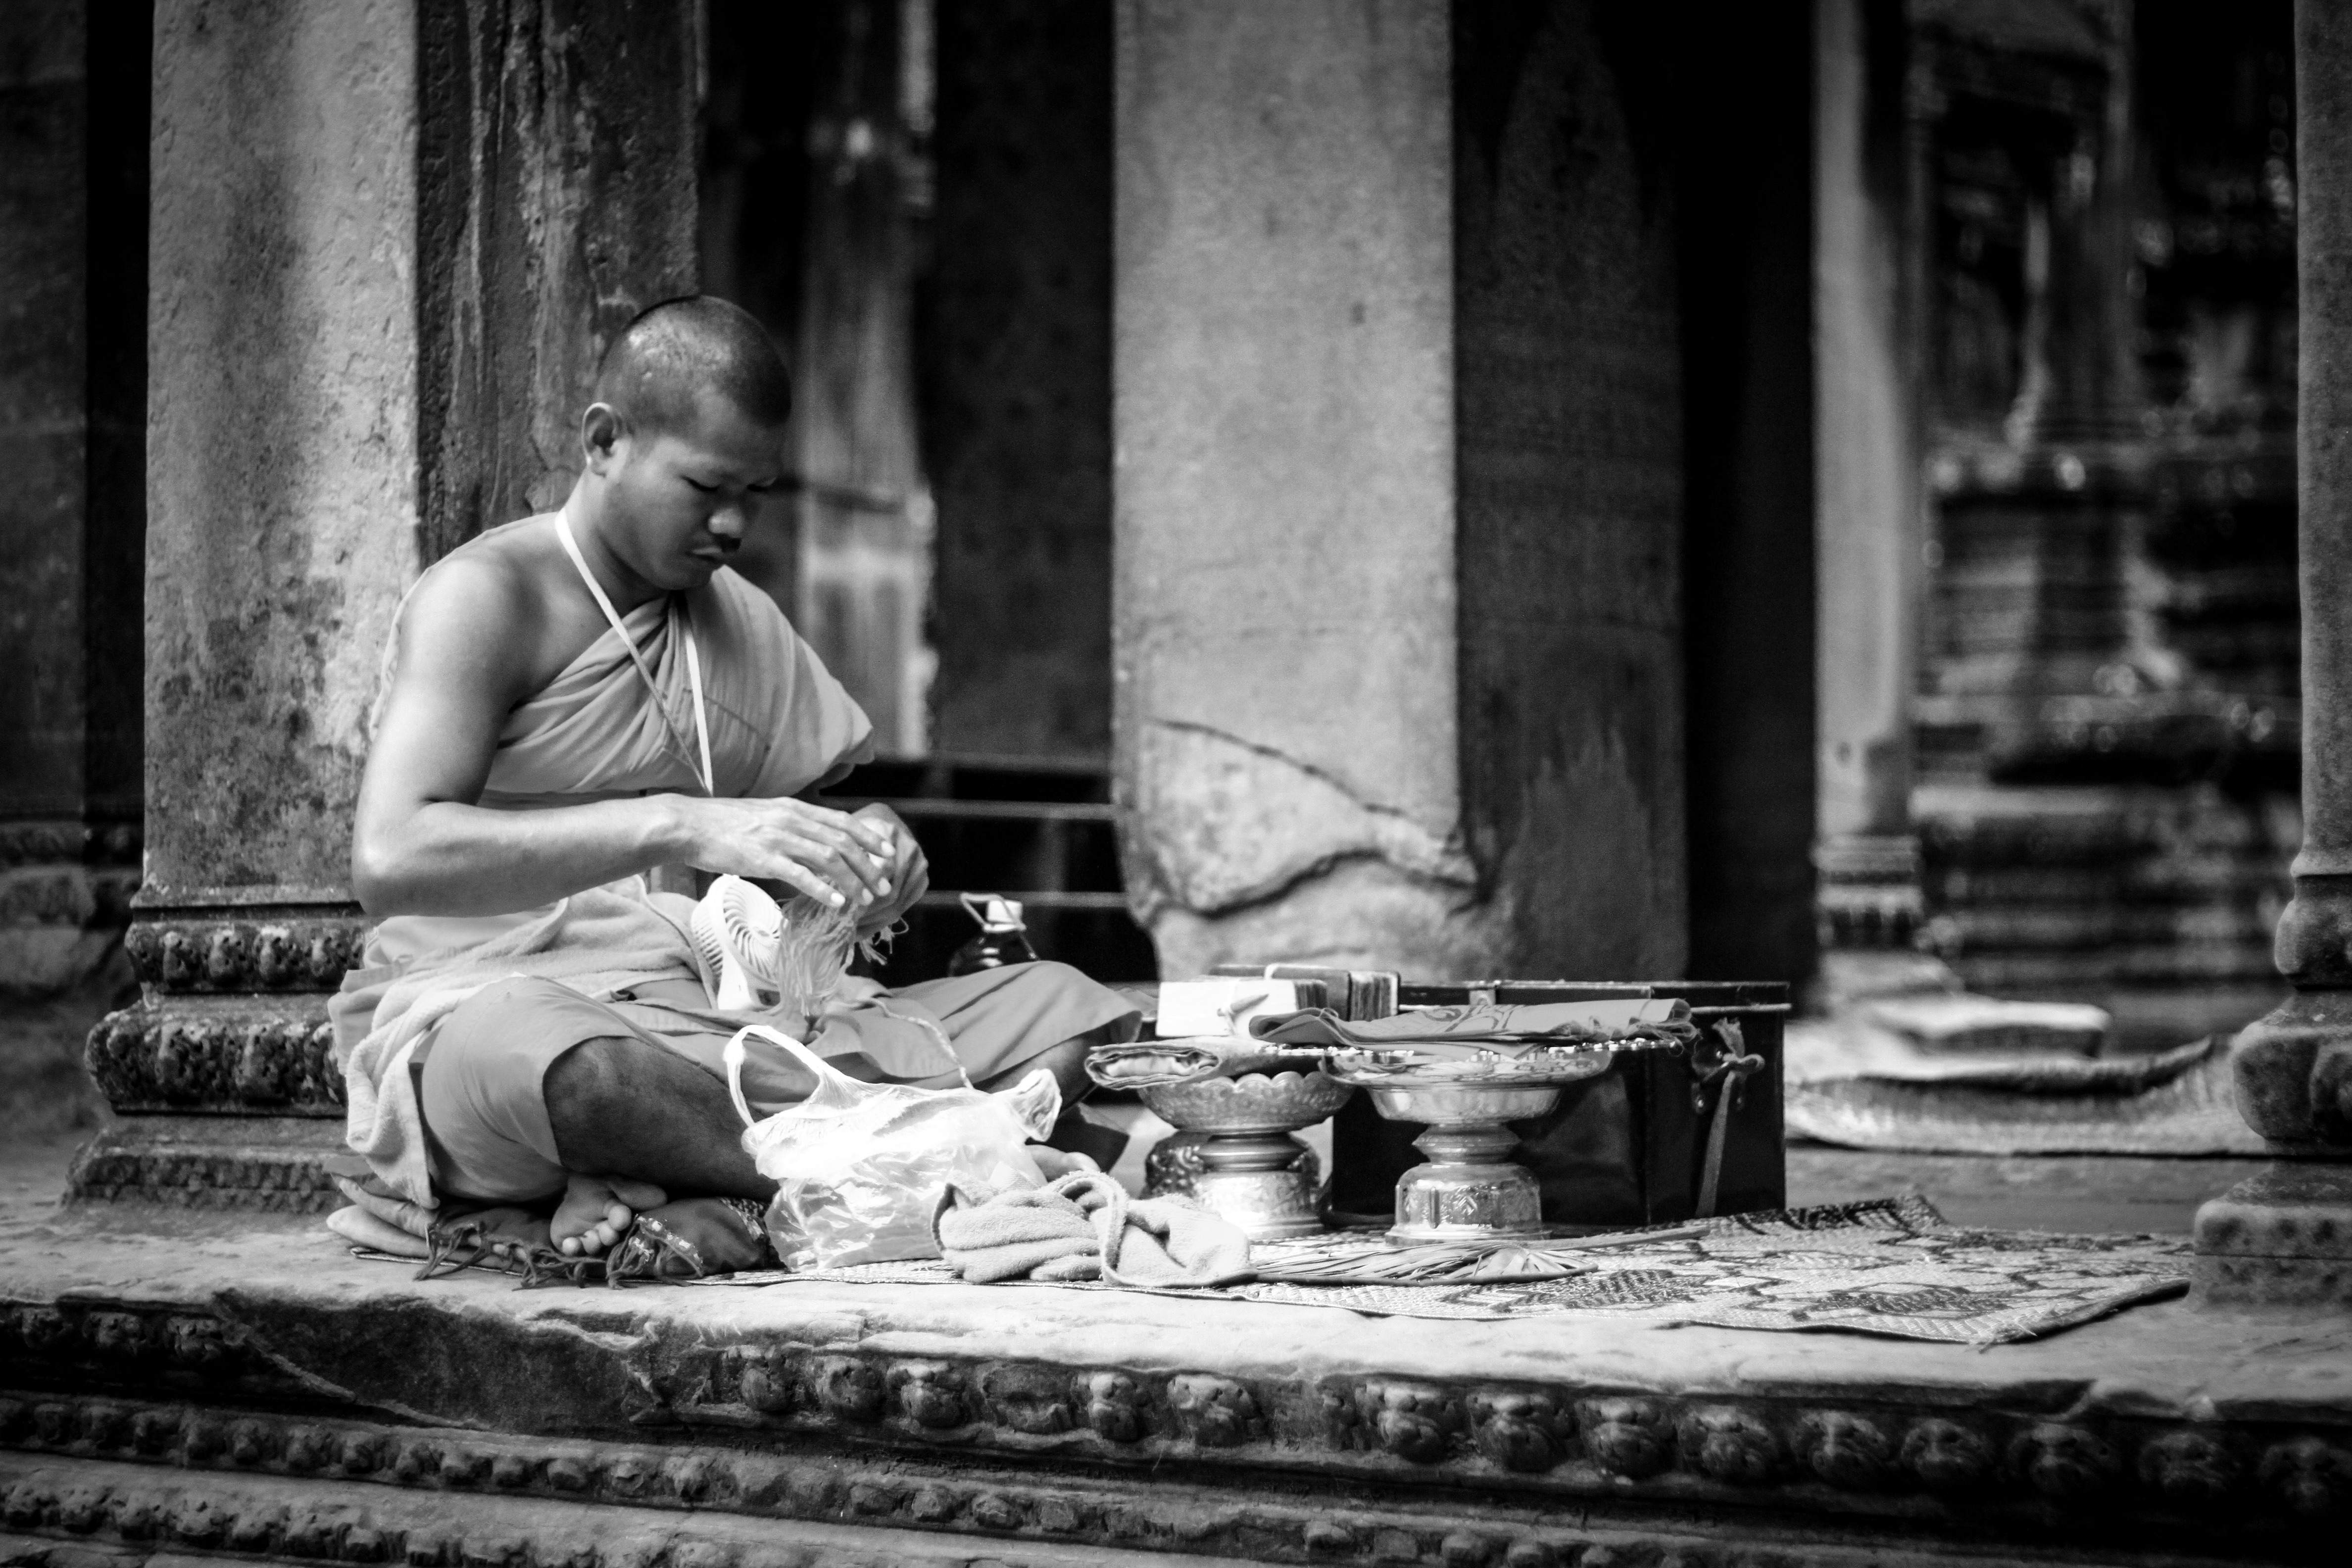
person, black and white, white, photography, child, black, monochrome, temple, photograph, image, monochrome photography